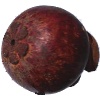
Label: Mangostan 1